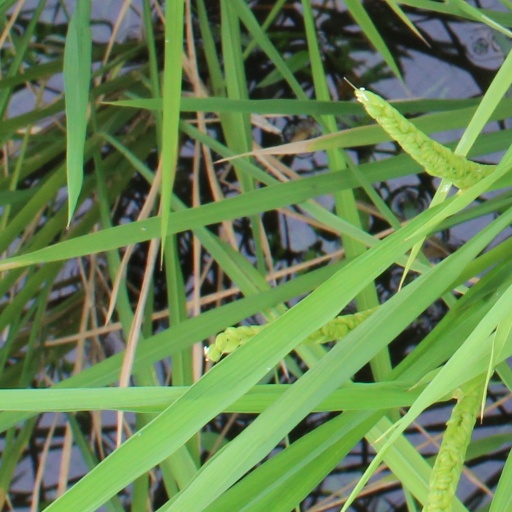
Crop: rice